Panama hat

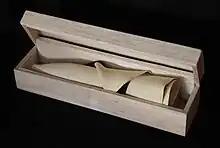
A "Montecristi" Panama hat rolled up in a box

The two main processes in the creation of a Panama hat are weaving and blocking. The two most common types of weaves are the "cuenca" and "brisa". The "cuenca" weave has the appearance of a herringbone pattern and utilizes slightly more straw than the "brisa" weave. The "brisa" weave has the appearance of small diamonds/squares. This type of weave is less intricate but perceived as finer than the "cuenca" weave by some as it is lighter. Other types of weaves include the "crochet", "fancy", "torcido", and "new order."